Lobo (DC Comics)

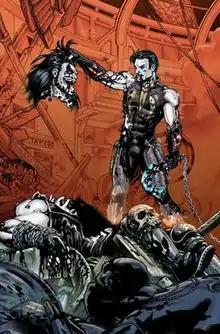
A redesigned Lobo holds up the severed head of his predecessor to symbolise his replacement in "Justice League" (vol. 2) #23.2 (published September 11, 2013)

Lobo was introduced as a regular character in Keith Giffen and Roger Slifer's "Green Lantern" and "Teen Titans" spin-off "The Omega Men". At that time, he was a Velorpian whose entire race had been exterminated by Psions and was partnered with Bedlam, whom he later killed; his origin was later retconned.